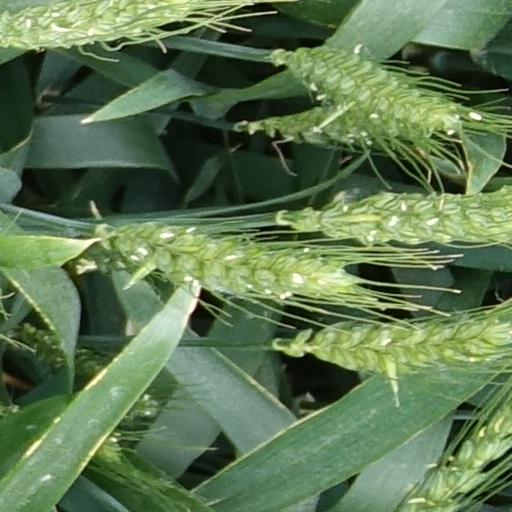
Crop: wheat